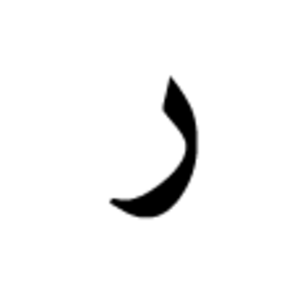
De kurdiske alfabeter
Det arabiske bogstav som på Sorani hedder Re. Udtales med rul på r-et
De kurdiske alfabeter er skriftsprog beregnet til de kurdiske sprog. Der eksisterer foreløbig 3 skriftsprog. Skriftsproget der bliver brugt i Tyrkiet, stammede fra det latinske alfabet af Jaladat Ali Badirkhan i 1932, derfor er det også kaldet Bedirxan skrift. Skriften bliver brugt af kurdere i Tyrkiet og Syrien.